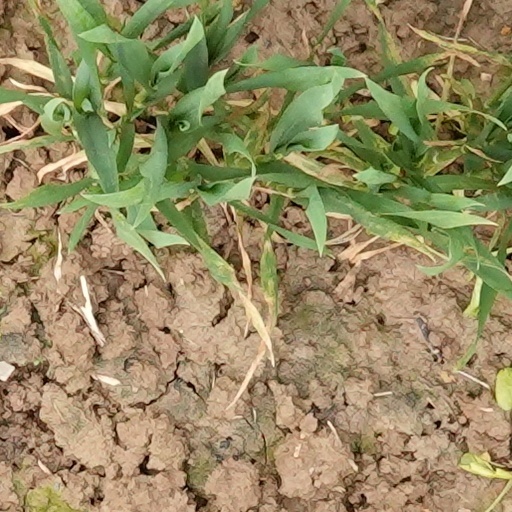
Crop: wheat